Gonialoe dinteri

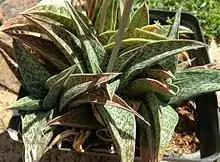
Leaf detail

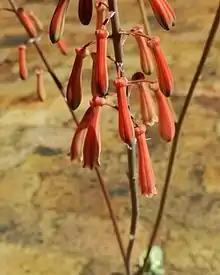
Flower detail

The plants form stemless rosettes of up to 30 cm wide. Smaller offshoots sometimes develop from the main stem. The long sharp, triangular leaves are dark brownish green with white linear spots and cartilaginous margins. Tall, very thin multi-branched inflorescences appear from January to March, with small sparse pale pink and sometimes bluish flowers.